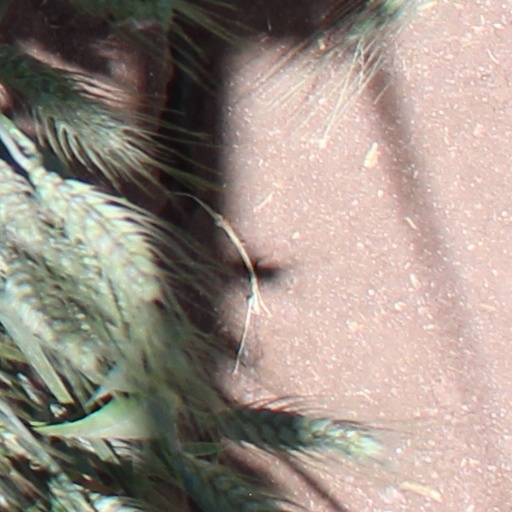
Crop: wheat